Tunnel People

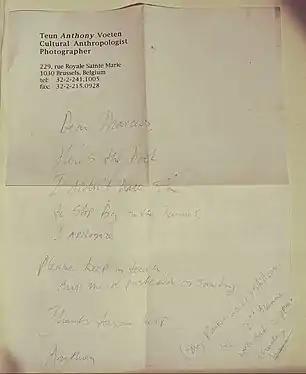
Note from Voeten to Marcus, one of the subjects of "Tunnel People"

Voeten describes the events of their daily lives in great detail, sometimes literally transcribing their conversations. Several chapters are devoted to the economy of the homeless. Contrary to popular assumptions, the homeless in the tunnel do not primarily resort to begging, but have developed quite sophisticated ways to generate income. Some trade books and items they find on the streets; most however collect cans and redeem them for 5 cents a piece at supermarkets. One chapter is a discussion of homelessness in which Voeten makes an inventory of the most important literature on homelessness then in existence. In another chapter, Voeten researches the many organizations that cater to the homeless. In many interviews, he speaks with aid workers, policemen and subway officials who work with homeless people. The last chapters of the book are devoted how the tunnel people are dealing with their upcoming eviction. In the updated U.S. version of the book, Voeten was able to track down many tunnel dwellers and relates their present circumstances in additional chapters. In a separate section are 32 black and white photos made by the author himself.